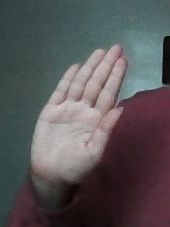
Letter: seen